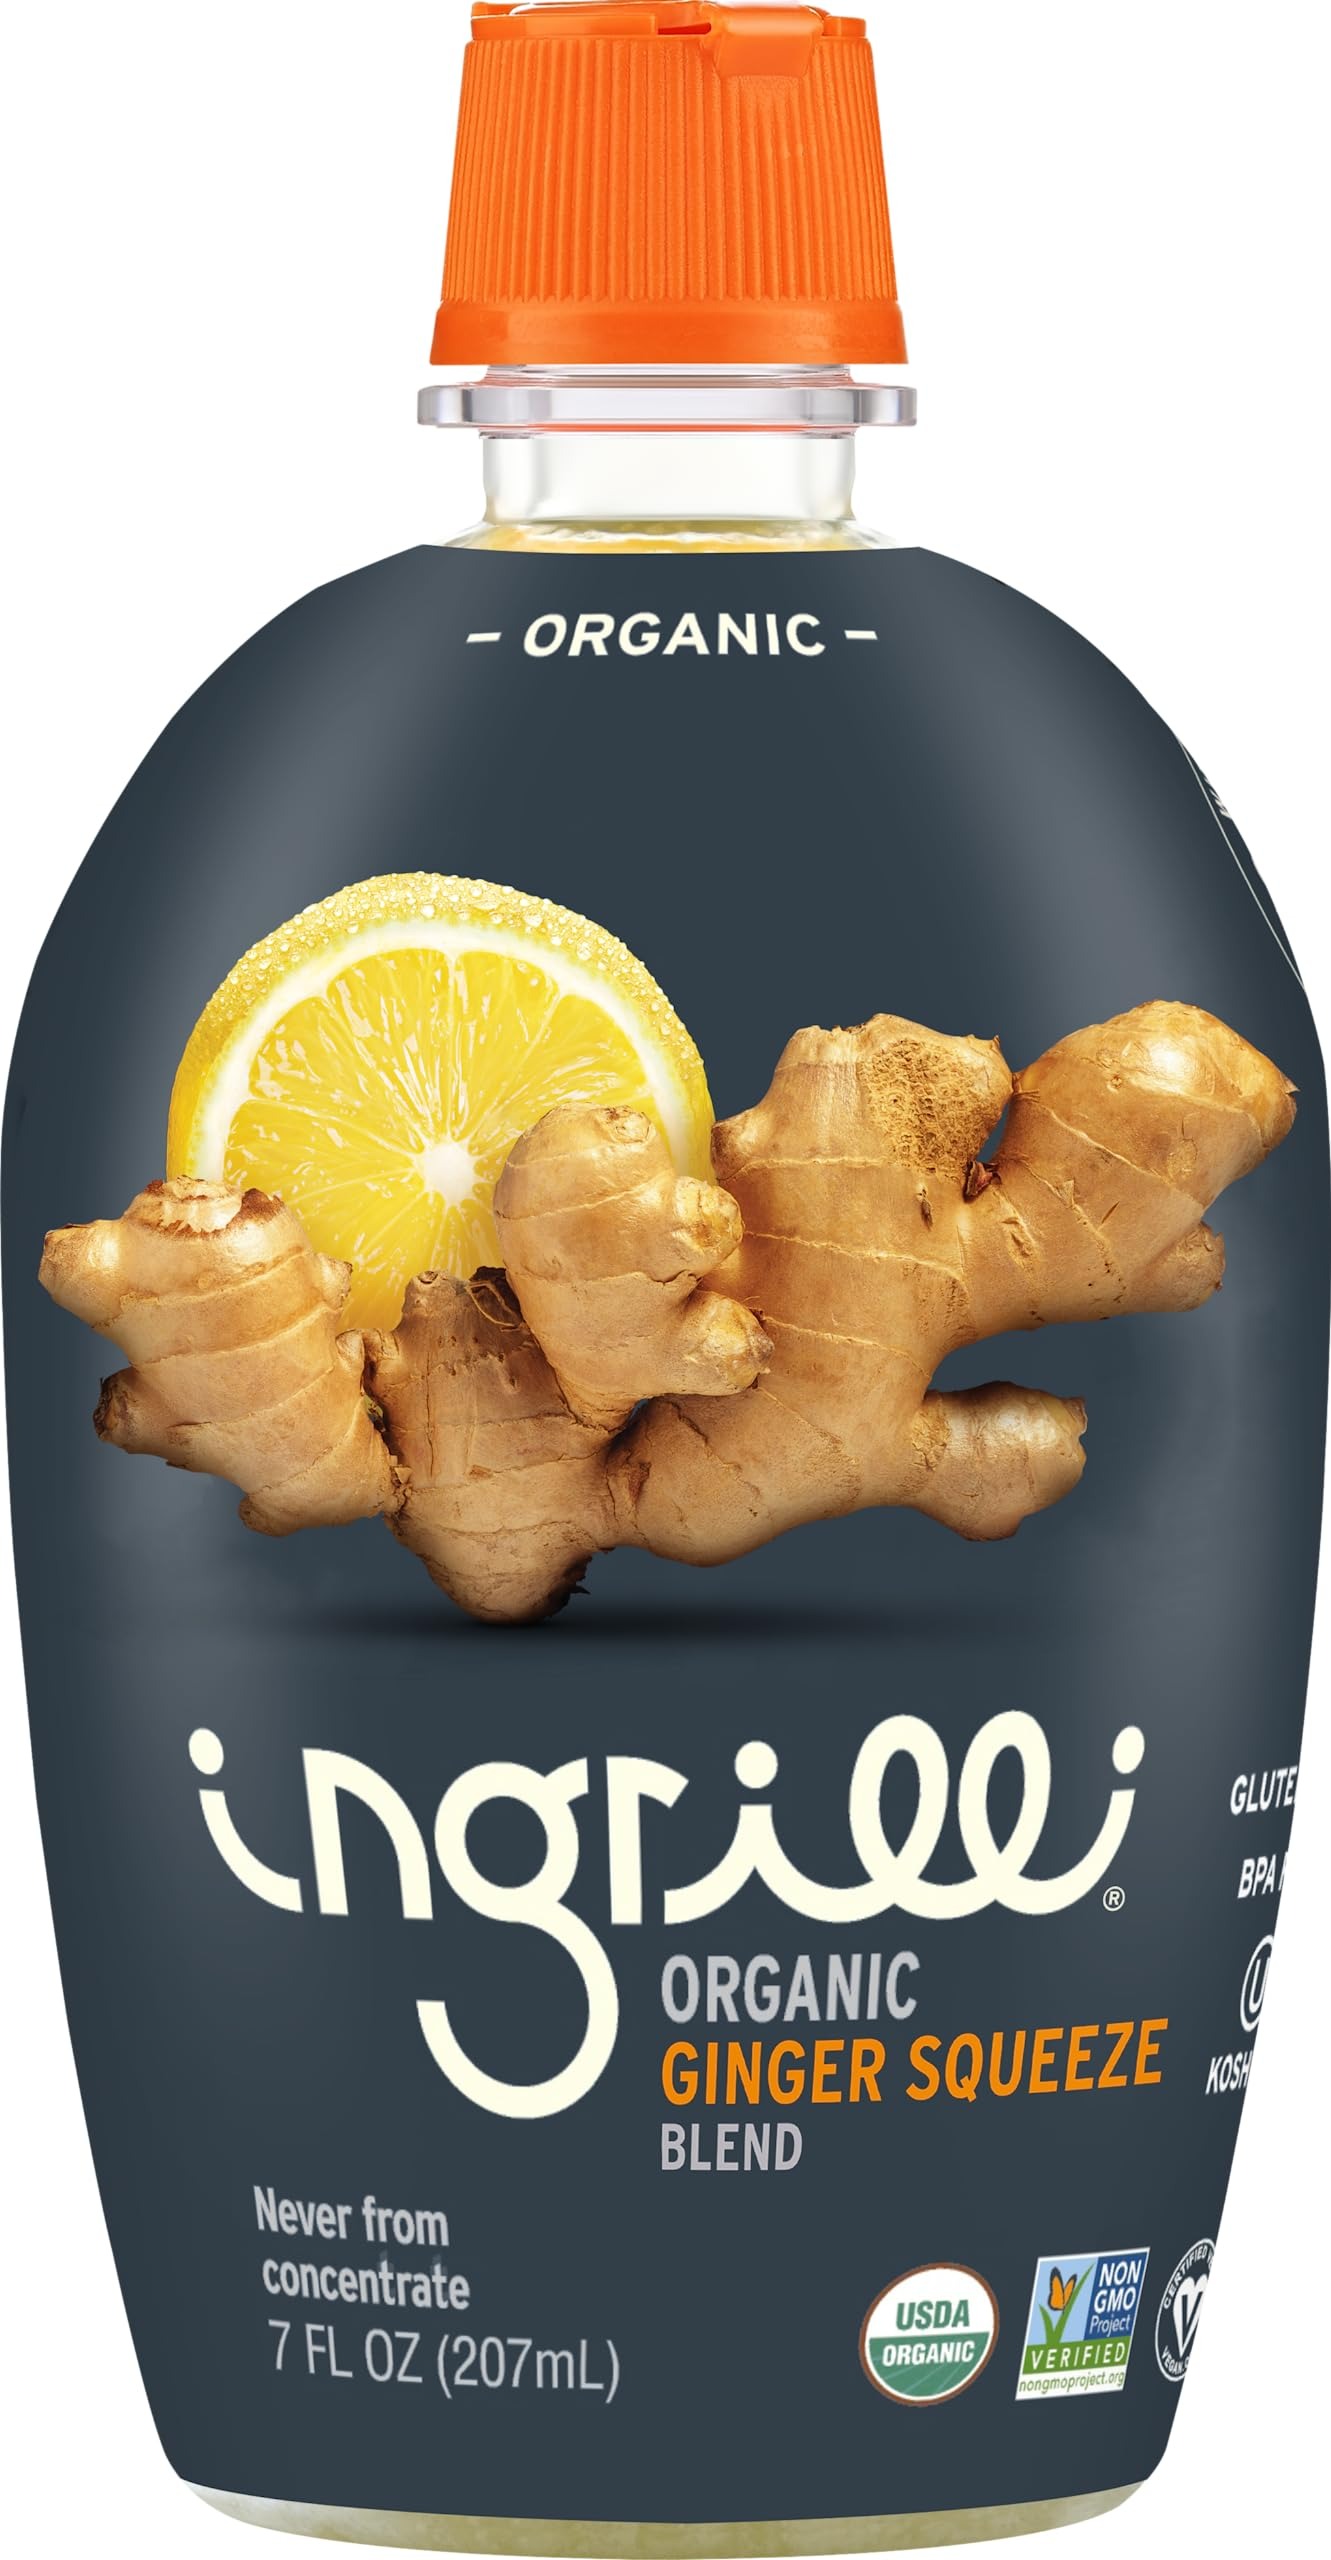
Item Name: Ingrilli Organic Ginger Squeeze Blend, 7 Fl Oz Bottle (12 Count)
Bullet Point 1: FRESH FLAVOR, FRESH TASTE: Never from concentrate, our Ingrilli Organic Ginger Squeeze Blend is made from premium, organic Peruvian ginger juice blended with our signature organic Sicilian lemon juice for a spicy, tangy kick of flavor.
Bullet Point 2: VERSATILE FLAVOR: Ingrilli Organic Ginger Squeeze Blend can be used for cooking, baking, salads and drink mixers.
Bullet Point 3: GOOD FOR EVERYONE: Ingrilli Organic Ginger Squeeze Blend is Non-GMO Project Verified, OU kosher certified, Vegan Certified and Gluten-Free
Bullet Point 4: RECYCLABLE: Bottle made from BPA-free PET 50% recycled plastic
Product Description: About Ingrilli <br><br> <b>The Highest Product Standards</b> <br> From our orchard-to-bottle manufacturing process to our strict quality standards, we take pride in knowing that every bottle of Ingrilli products lives up to the Ingrilli family name. <br><br> <b>TRULY ORGANIC PRODUCTS</b> <br> At Ingrilli, we don’t just “label” our organic line as such – we live it. We test every batch of our organic products against common pesticides, and we have zero tolerance for any contamination or preservatives. That’s why we’ve earned the official USDA Organic seal of approval. <br><br> <b>NON-GMO</b> <br> Ingrilli is proud to be an official participant of the Non-GMO Project, and we are Non-GMO Project verified for all of our products. <br><br> <b>A TRADITION OF HIGH MANUFACTURING STANDARDS</b> <br> When we first opened our doors in 1880, we promised to deliver the highest-quality, freshest products on the market – and we still live to that standard today. That’s why we only use the freshest fruit and the latest production equipment, processes, and facilities to produce every bottle of Ingrilli juice on the shelves
Value: 84.0
Unit: Fl Oz

Price: 44.99